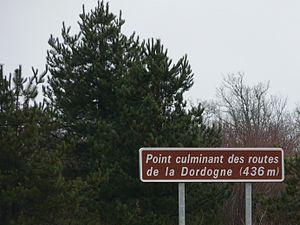
Panneau sur la route nationale 21 signalant le point culminant des routes de la Dordogne, en limites de Firbeix et Saint-Pierre-de-Frugie.
Saint-Pierre-de-Frugie est une commune française située dans le département de la Dordogne, en région Nouvelle-Aquitaine.